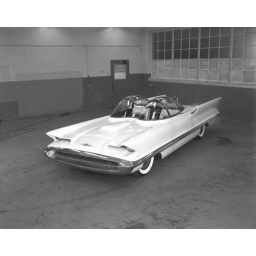
The amazing concept car that the original TV series batmobile was built around